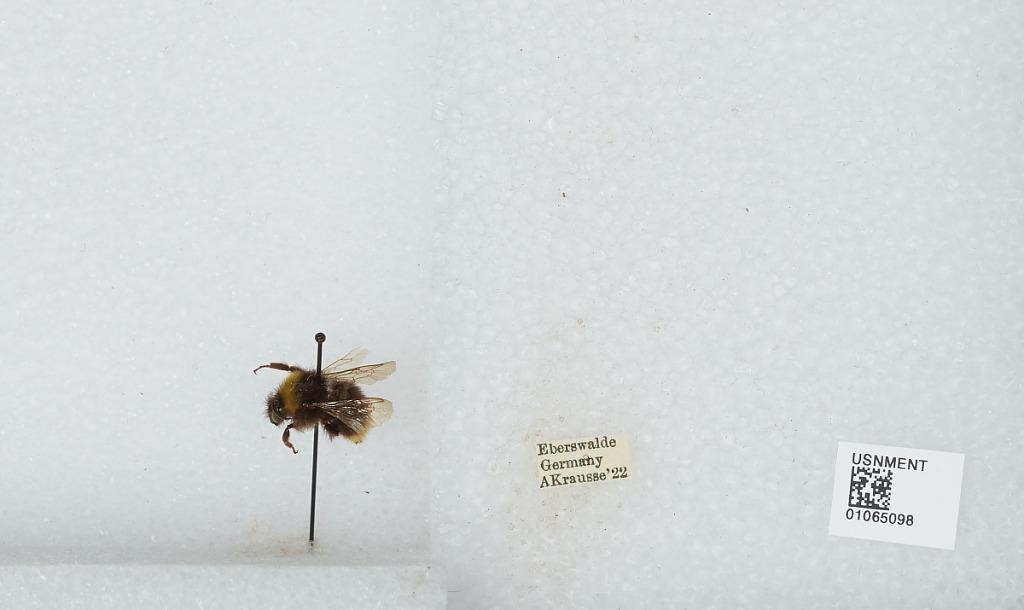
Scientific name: Bombus sp.
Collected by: A. Krausse
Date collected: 1922--
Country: Germany
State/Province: Brandenburg
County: Barnim
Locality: Eberswalde
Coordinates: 52.8356, 13.8182